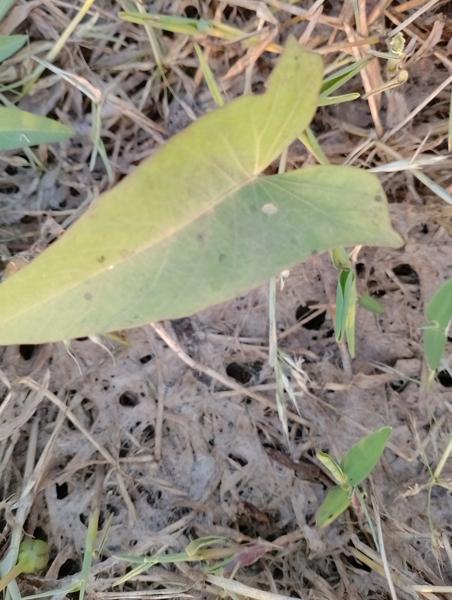
Weed species: Ipomoea aquatic